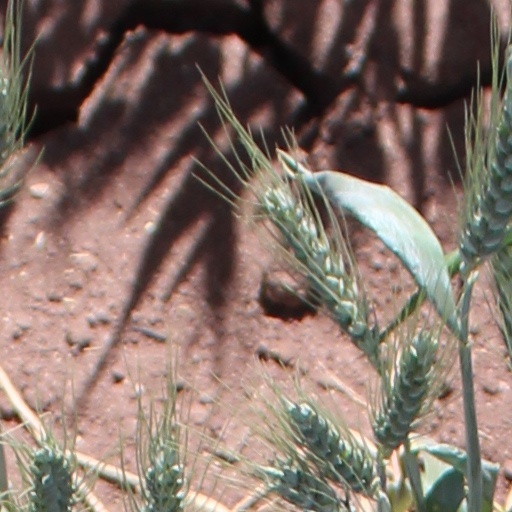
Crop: wheat